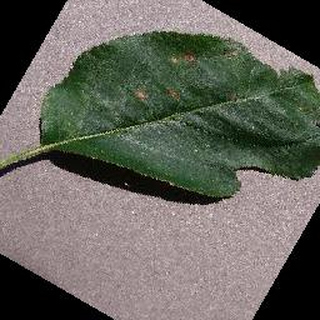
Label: apple_black_rot